Project U.F.O.

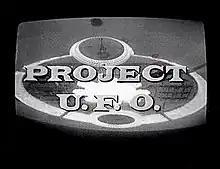
Opening title card, photographed from black-and-white television screen. The show was filmed and broadcast in color.

Project U.F.O. is an American television series which ran on NBC from 1978 to 1979. Running for two seasons of 13 episodes each, the show was based loosely on the real-life Project Blue Book. The show was created by Jack Webb, who pored through Air Force files looking for episode ideas.